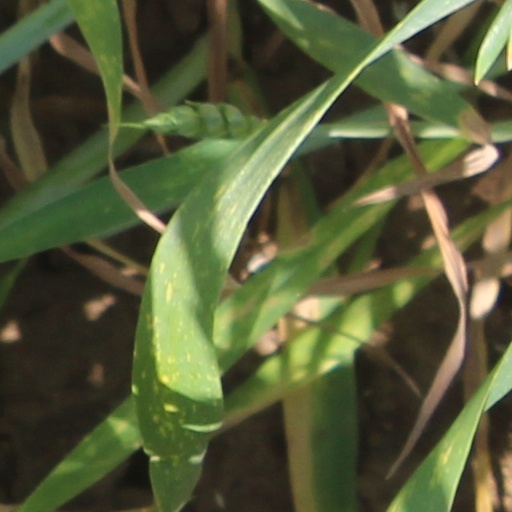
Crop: wheat